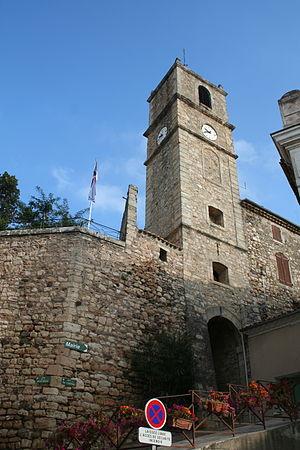
Laurens (Hérault) - rue du château.